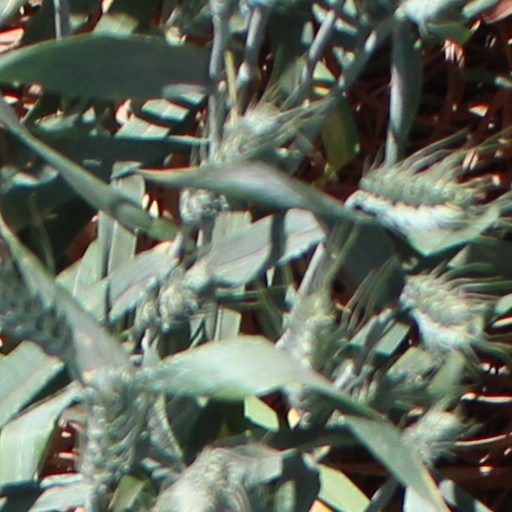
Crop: wheat